Machairasaurus

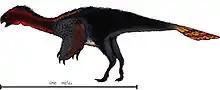
Life restoration

"Machairasaurus" was a small bipedal theropod, measuring around long. The describers established a single autapomorphy, unique derived trait: the hand claws are very elongated and blade-like in side view, with a length four times that of the joint height. The long claws would be proof that basal oviraptorids used their hands to pull down branches; the more curved claws of more derived forms would have served to dig up roots.